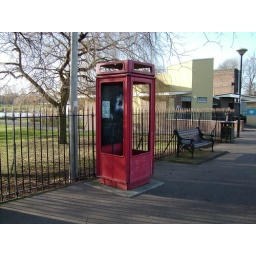
Empty K8 telephone box surviving in Gravesend, Kent.